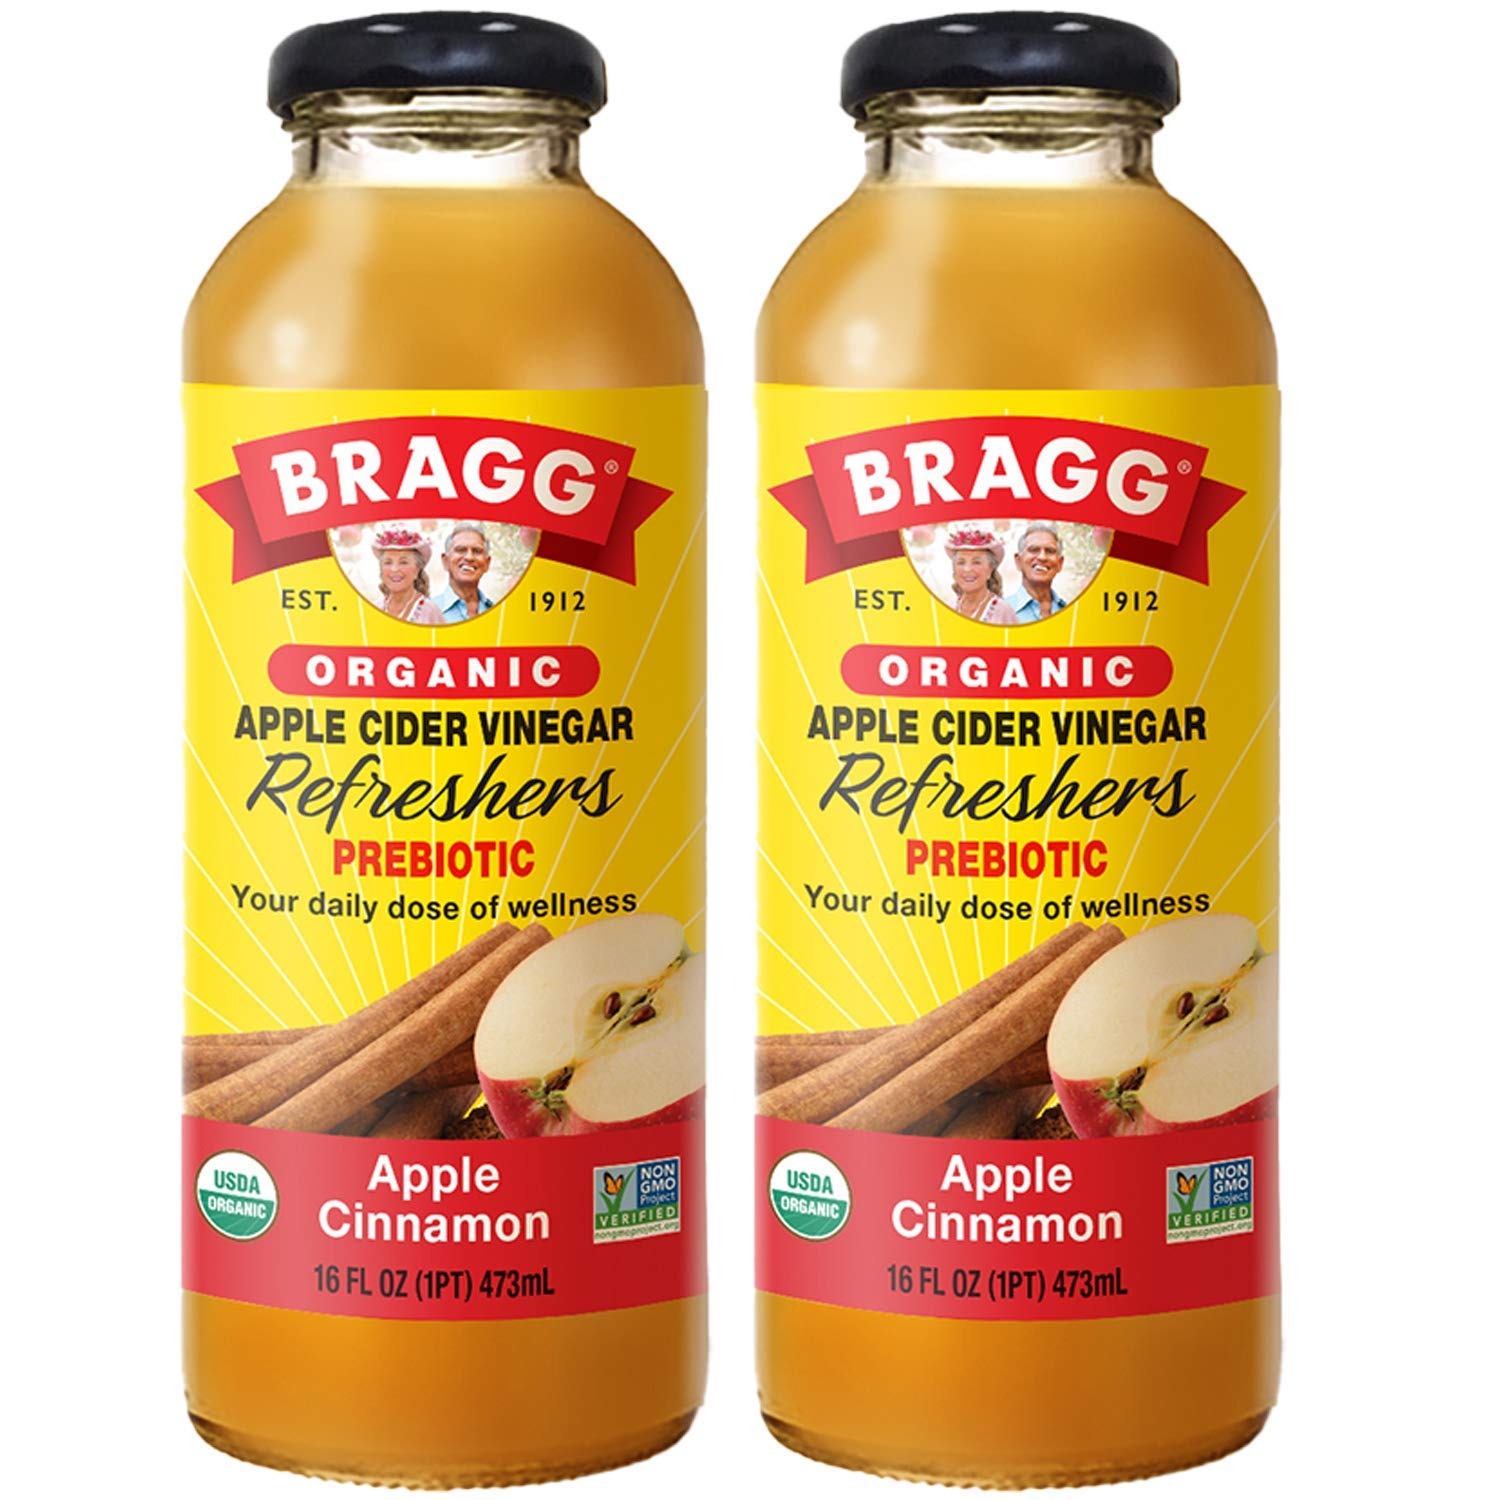
Item Name: Bragg Organic Apple Cider Vinegar Drink, Apple Cinnamon, 16 oz (Pack of 2)
Value: 2.0
Unit: Count

Price: 6.24